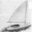
Label: ship